John Dooley (politician)

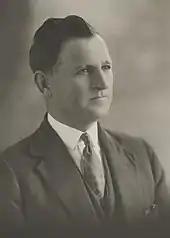
Dooley c. 1929

Dooley ran for Labor unsuccessfully for Senate at the 1925 election, but succeeded at the 1928 election. He was deputy leader of the Senate from August to October 1929 and from February to August 1932. He was appointed Assistant Minister assisting the Minister for Works and Railways in March 1931 in the Scullin Ministry. He remained a supporter of James Scullin rather than Jack Lang during the Labor split over the fiscal policy required to deal with the Great Depression. As a result, he lost his seat in the Senate at the September 1934 election, partly because he lost Australian Workers' Union endorsement.